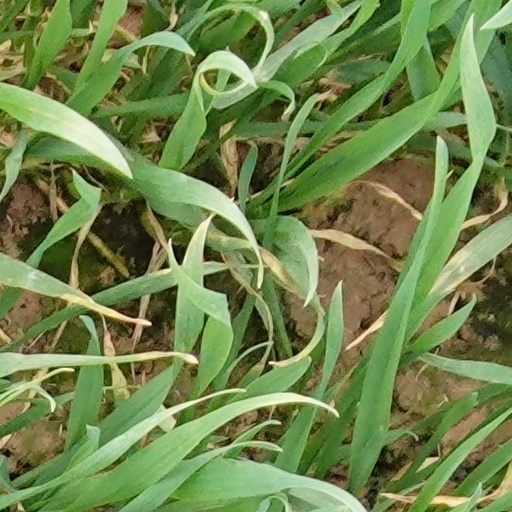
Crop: wheat